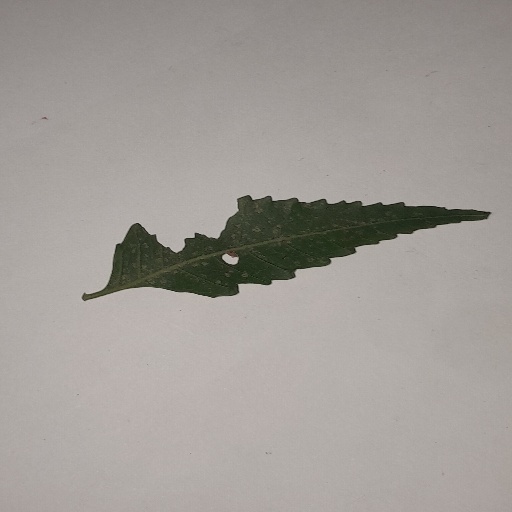
Species: Neem
Leaf condition: Shot Hole Leaf